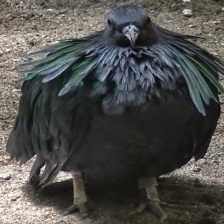
Species: NICOBAR PIGEON
Scientific name: CALOENAS NICOBARICA